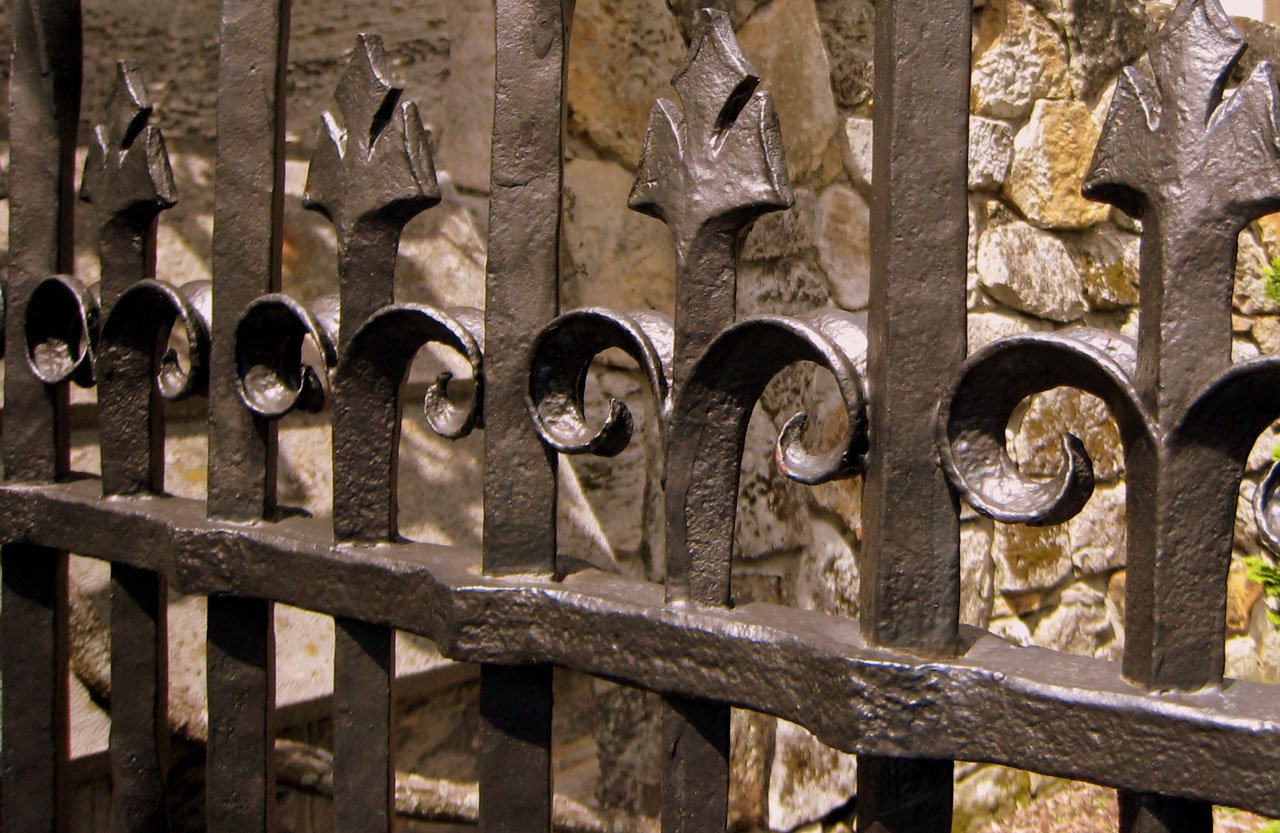
fence, architecture, wood, antique, wall, railing, metal, gate, security, swirl, sculpture, art, design, temple, ornate, iron, carving, wrought, ancient history